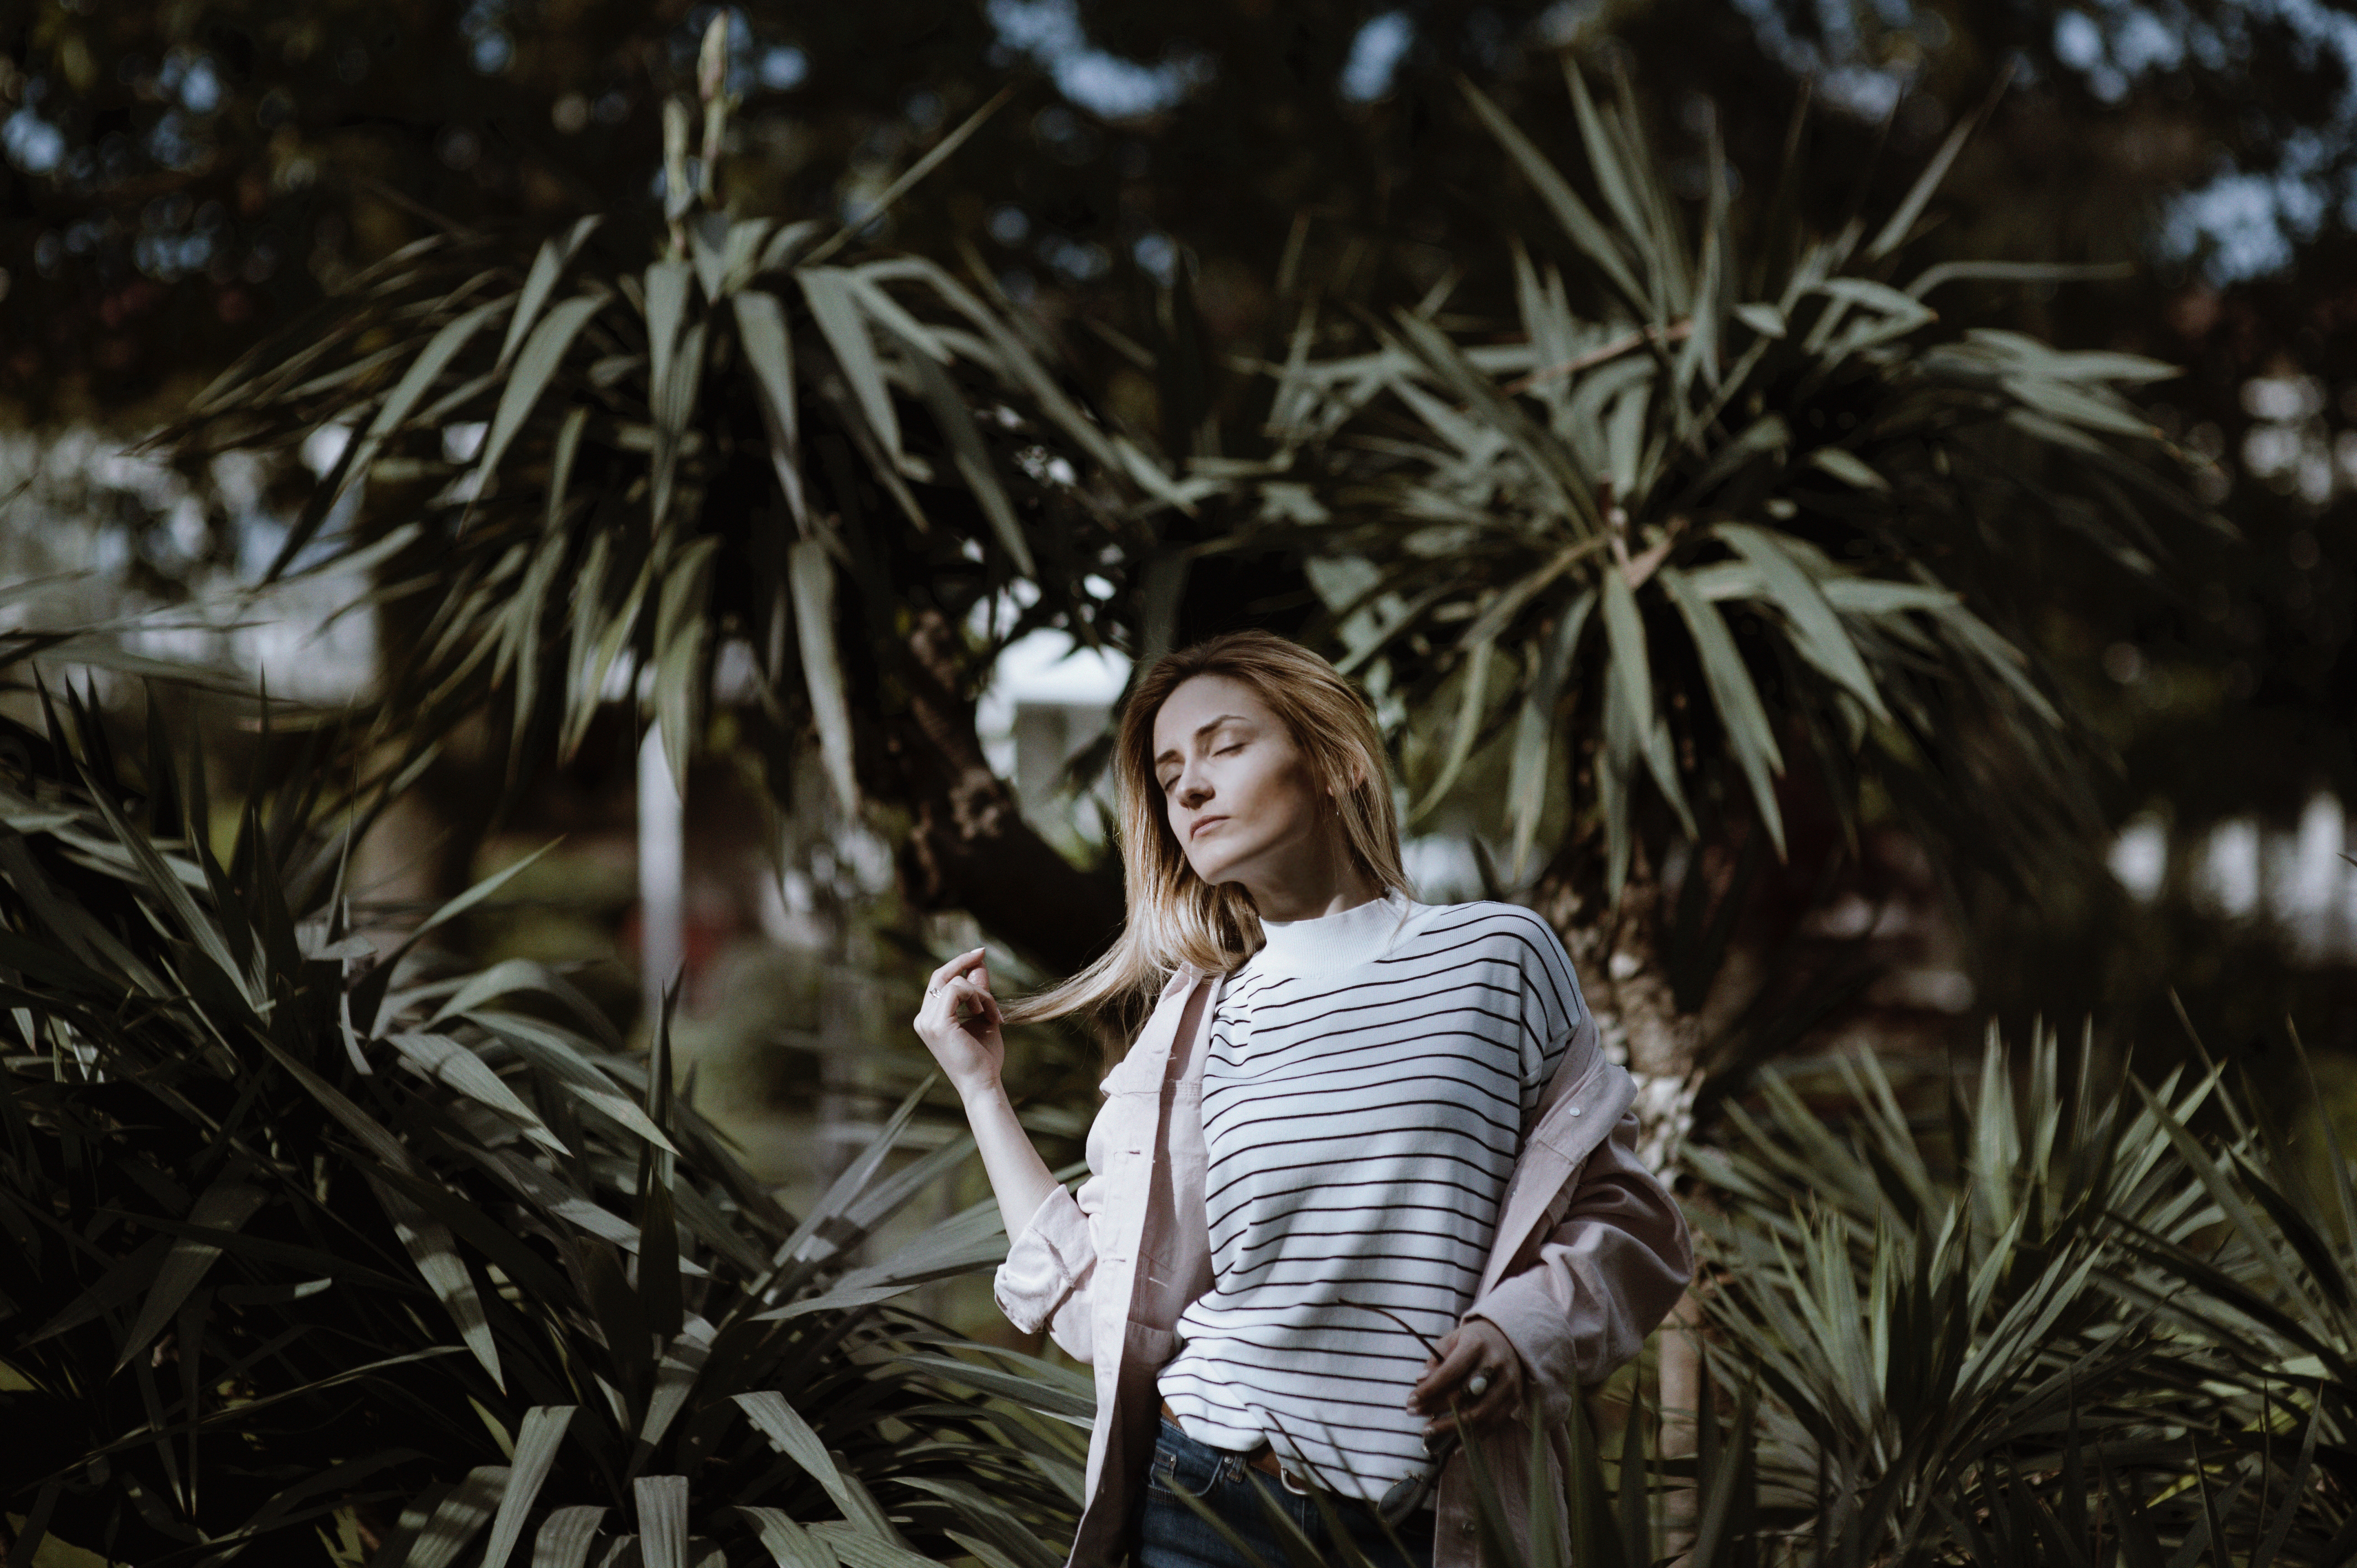
tree, forest, branch, winter, plant, sunlight, flower, spring, jungle, season, photograph, woody plant, arecales